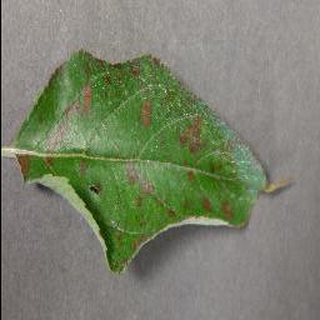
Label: apple_cedar_apple_rust